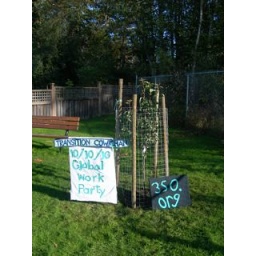
One of the fruit trees planted in Caswell Park as a part of Transition. Cowichan's regional food forest initiative.